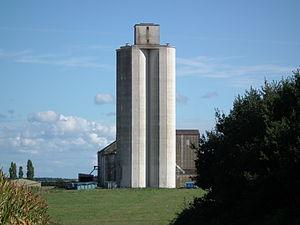
Silo de Breuillet
Breuillet est une commune du Sud-Ouest de la France, située dans le département de la Charente-Maritime et la région Nouvelle-Aquitaine. Ses habitants sont appelés les Breuilletons et les Breuilletonnes.